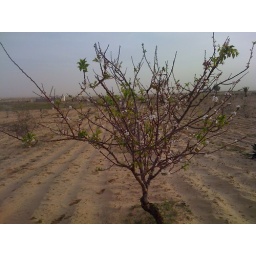
beach tree in sinai.